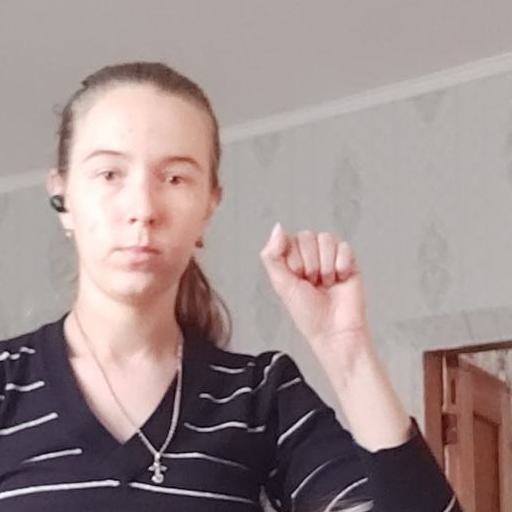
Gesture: fist